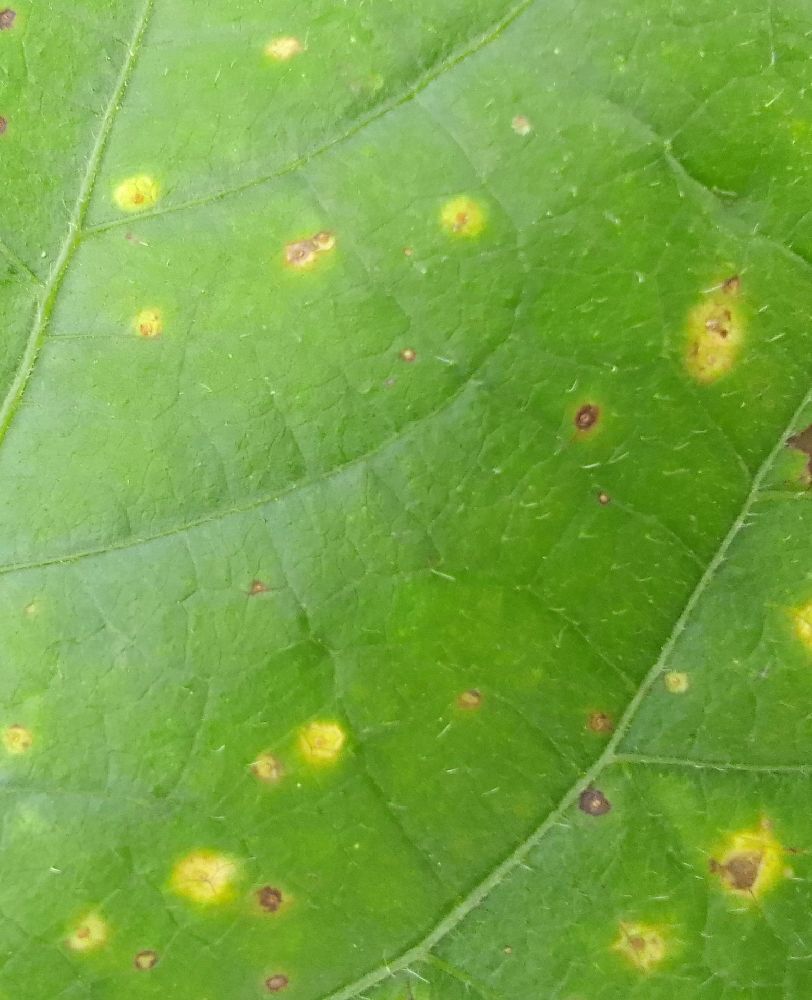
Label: rust